Ranchos of California

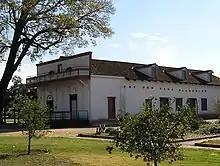
The Pico Adobe, built by Pío Pico in 1853 on Rancho Paso de Bartolo

The number of Mexican land grants greatly increased after secularization. The former Mission Indians, freed from forced labor on the missions, but without land of their own, and their former way of life destroyed, often had few choices. Some lived with Indian tribes in the interior or sought work on the new ranchos along with the troops formerly assigned to each mission. They sometimes congregated at rancherías (living areas near a hacienda) where an indigenous Spanish and mestizo culture developed.